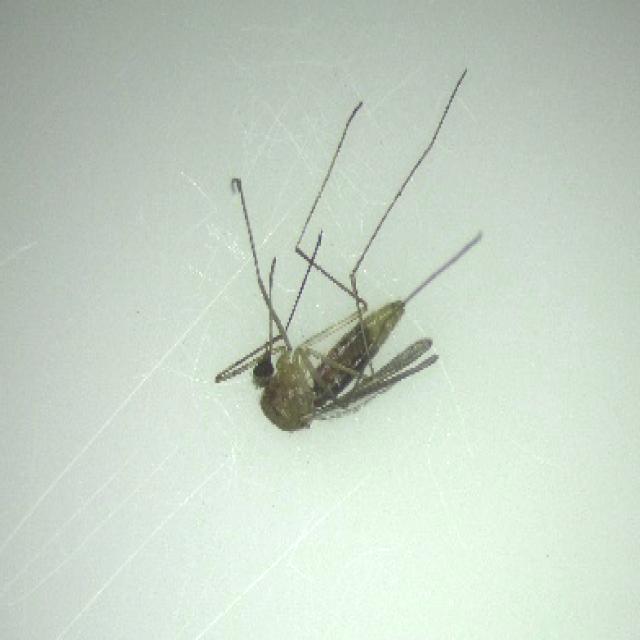
Species: culex_pipiens